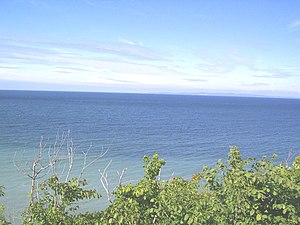
Nakkehoved Fyr / Nakkehoved Fyr (vest)
Udsigt over Øresund fra Nakkehoved Fyr til Kullen (midt i billedet). Kullen Fyr hjælper sammen med Nakkehoved fyr skibsfarten med indsejlingen til Øresund. Øresunds grænse til Kattegat går mellem Gilbjerg Hoved (lidt mod vest) og Kullen.
Nakkehoved Fyr er oprindeligt betegnelsen for to fyrtårne ved Nakkehoved, beliggende på den ca. 30 meter høje klint Fyrbakkerne ca. 2 km øst for Gilleleje på positionerne